David J. Dorsett

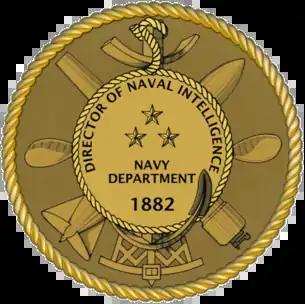
Director of Naval Intelligence Seal

David John "Jack" Dorsett (born 8 October 1956) is a corporate vice president at Northrop Grumman, and a retired vice admiral of the U.S. Navy. He was the first Deputy Chief of Naval Operations for Information Dominance and 63rd Director of Naval Intelligence. He served as the Director of Intelligence, Joint Chiefs of Staff from 2005 to 2008 prior to assuming his position on the Chief of Naval Operations staff.